Chad Szeliga

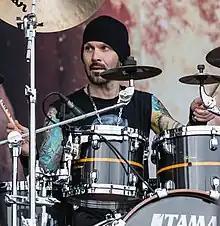
Szeliga performing with Black Star Riders at Nova Rock 2017

Chad Szeliga (born December 23, 1976) is an American drummer from Elyria, Ohio. Formerly the drummer of rock band Breaking Benjamin, he joined Black Label Society in 2013, replacing Mike Froedge. In 2017, Szeliga replaced Jimmy DeGrasso in Black Star Riders, leaving the band in 2021. He currently drums for NEPA band, Turning the Tide. Szeliga cites Vinnie Colaiuta, John Bonham, Steve Gadd, Dennis Chambers, Tony Williams, Manu Katché, Stewart Copeland and Neil Peart as his main influences.